3-O-Methyldopa

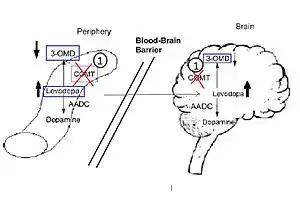
Action of tolcapone (1) inhibiting the activity of COMT modifying the levels of -DOPA and 3-OMD.

As we know, it is necessary to produce the passage of -DOPA administered to the blood brain barrier (BBB) to supplement the lack of dopamine suffered by patients with Parkinson's.